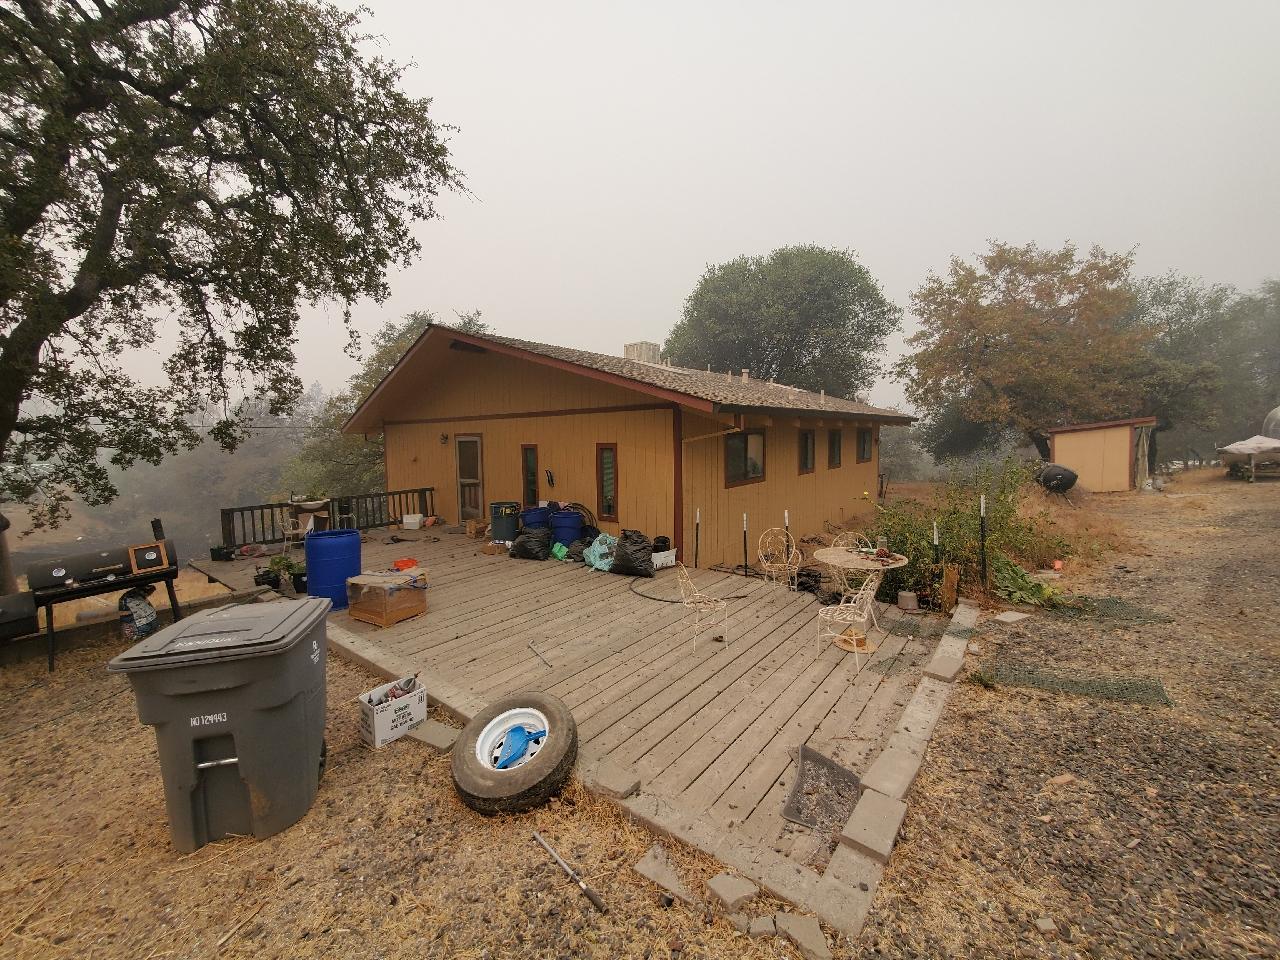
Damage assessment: no_damage